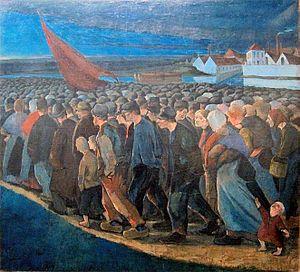
Joseph Malègue est un écrivain français, né à La Tour-d'Auvergne le 8 décembre 1876 et mort à Nantes le 30 décembre 1940.
Du 11 au 18 avril : grève générale pour l'instauration du suffrage universel pur et simple.
La grève générale de 1893 fut une grève générale en Belgique organisée par le secrétariat du parti ouvrier belge le 12 avril 1893 après que le parlement belge eut rejeté la veille la proposition d'introduction du suffrage universel.